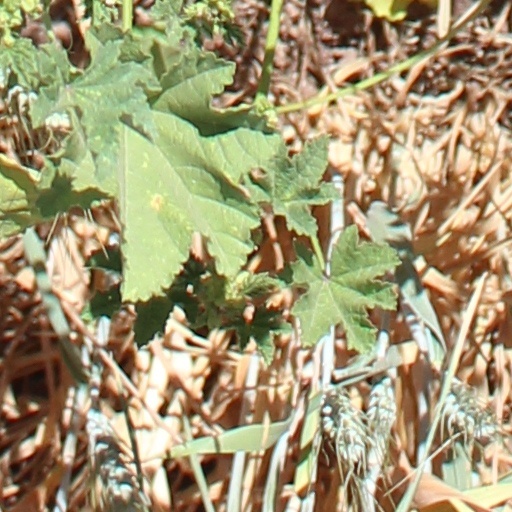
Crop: wheat